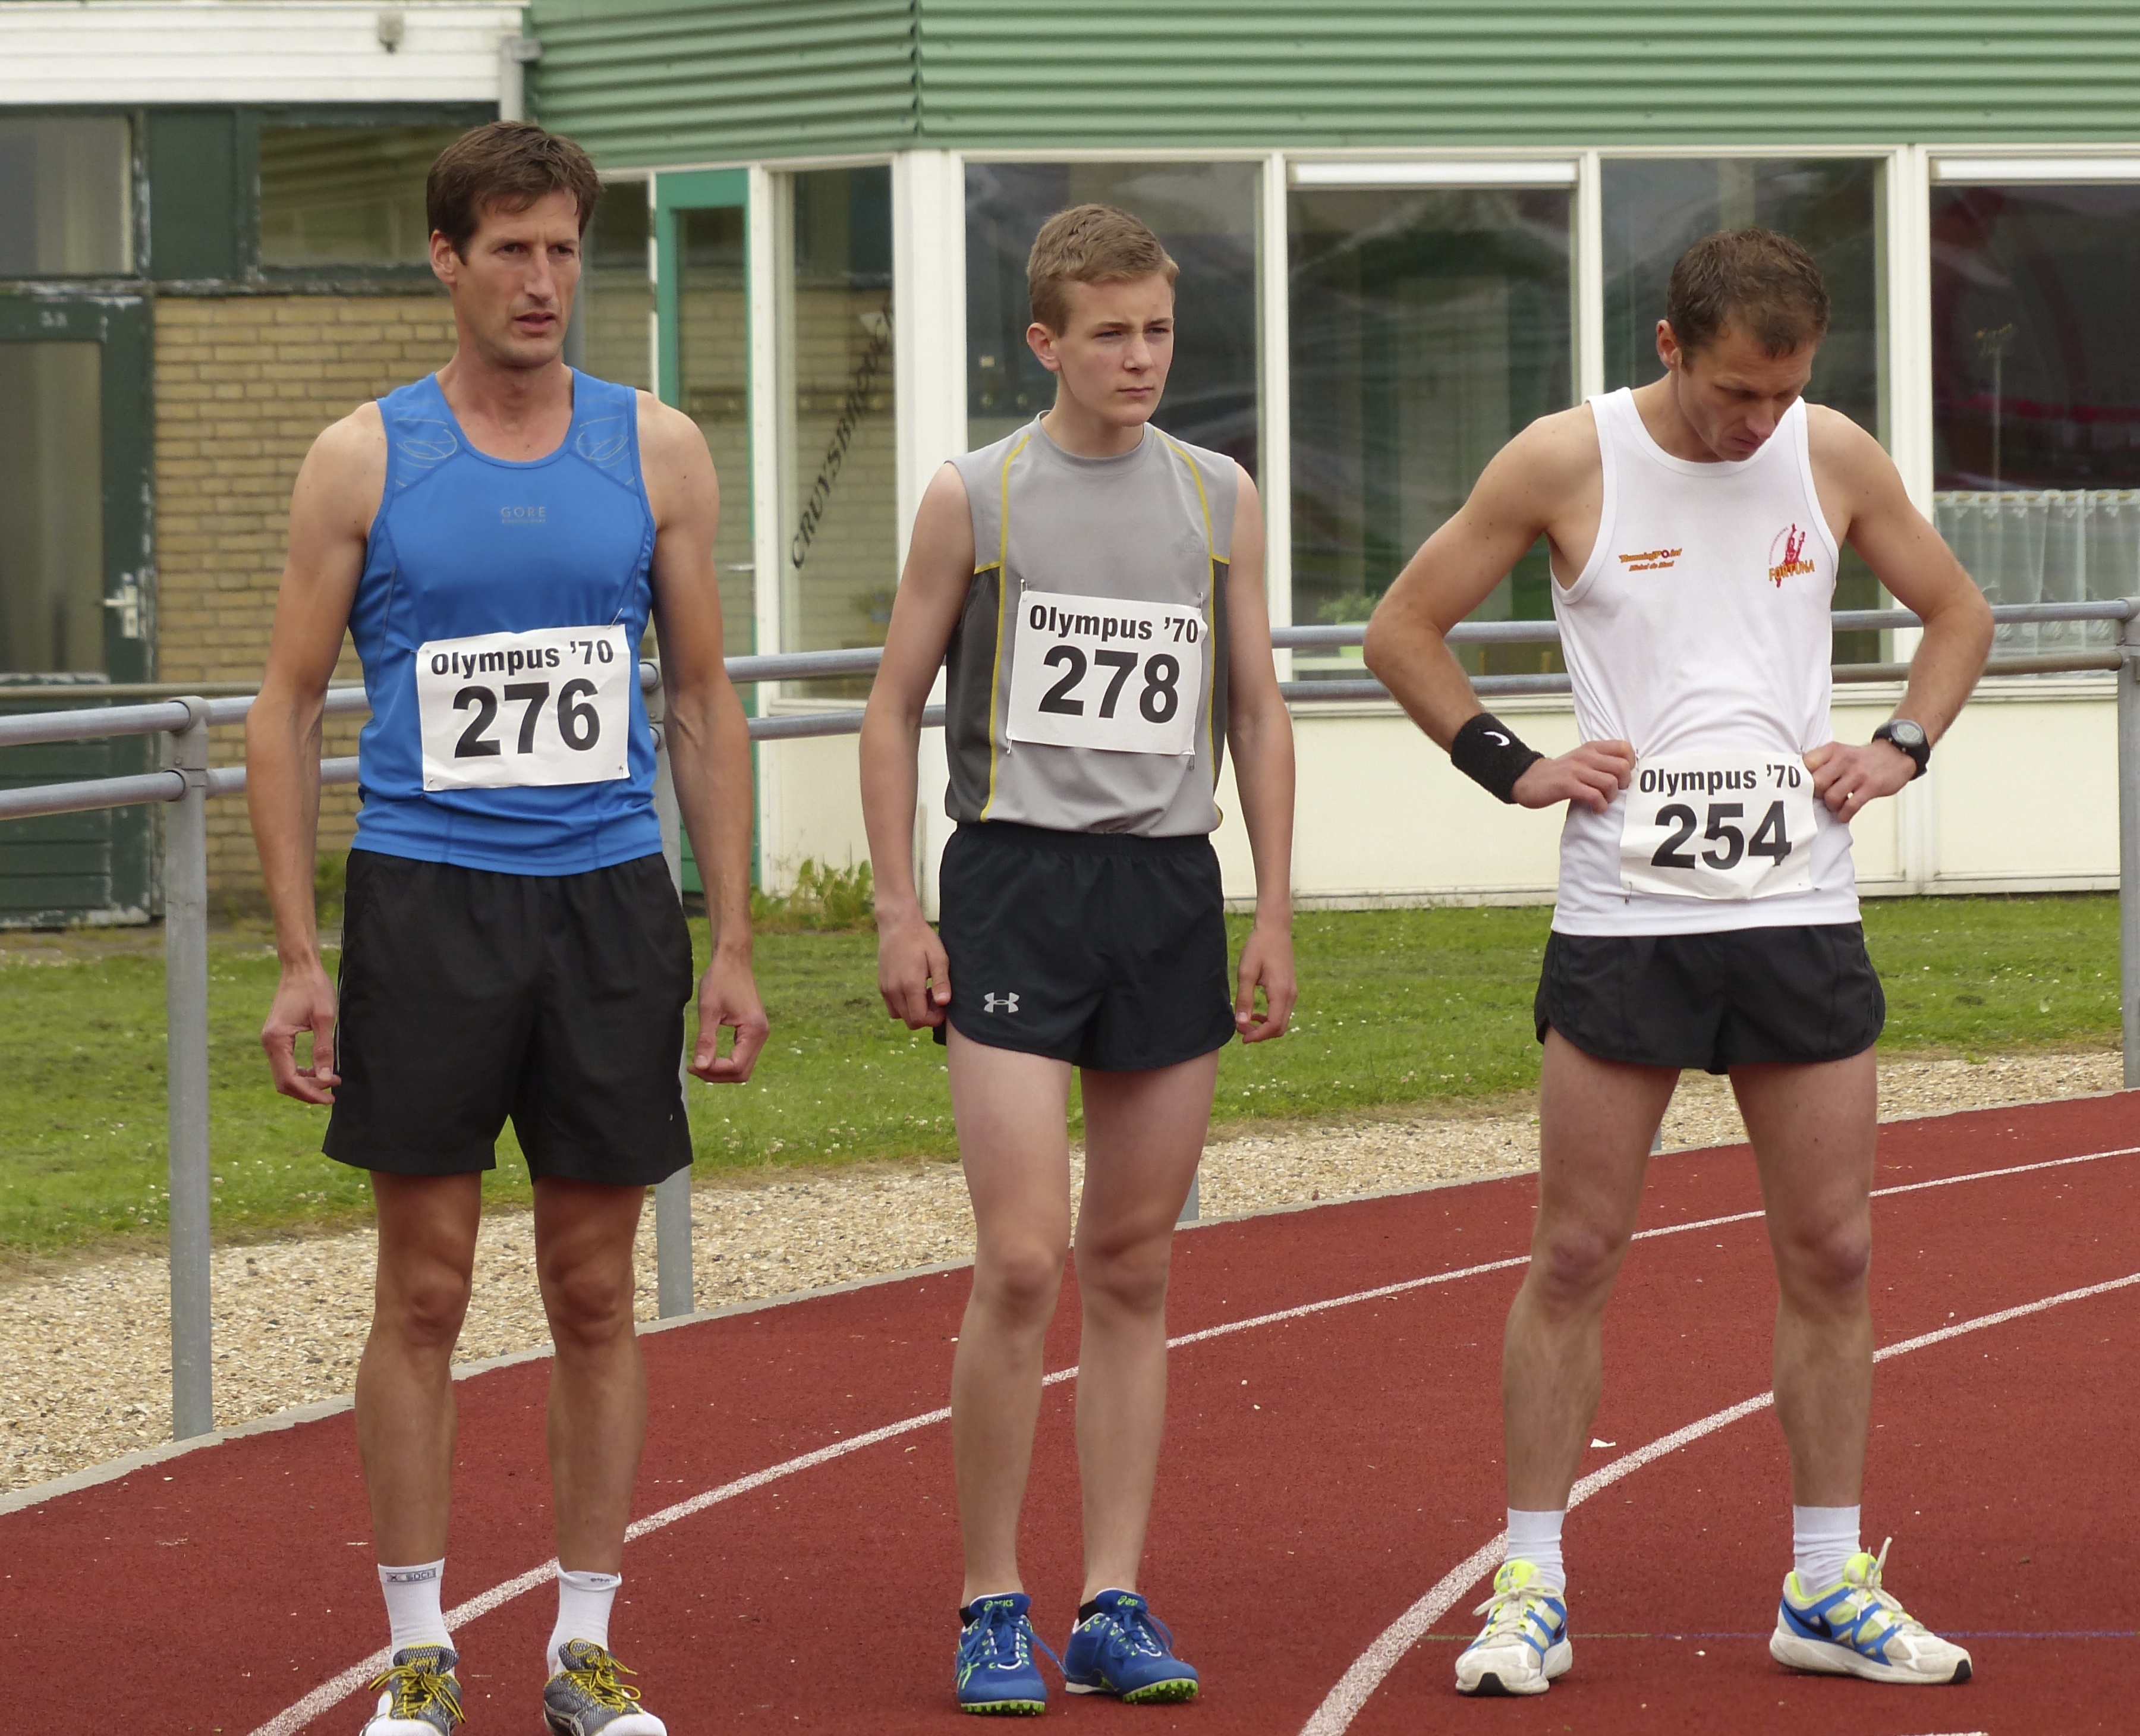
person, sport, running, sports, endurance, athletics, sprint, trackandfield, 1500, physical exercise, outdoor recreation, human action, modern pentathlon, endurance sports, duathlon, track and field athletics, long distance running, heptathlon, middle distance running, 800 metres, 4 100 metres relay, racewalking